Henry Lee III

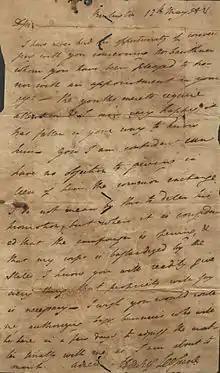
A May 12, 1780 letter from Lee to Israel Shreve

With the outbreak of the American Revolutionary War at the Battles of Lexington and Concord in 1775, Lee became a captain in a dragoon detachment in the Colony of Virginia, which was attached to the 1st Continental Light Dragoons.